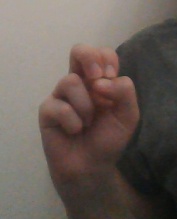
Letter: gaaf